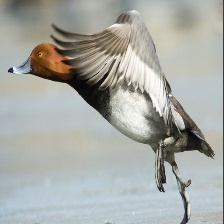
Species: RED HEADED DUCK
Scientific name: AYTHYA AMERICANA
ImageNet parent category: drake